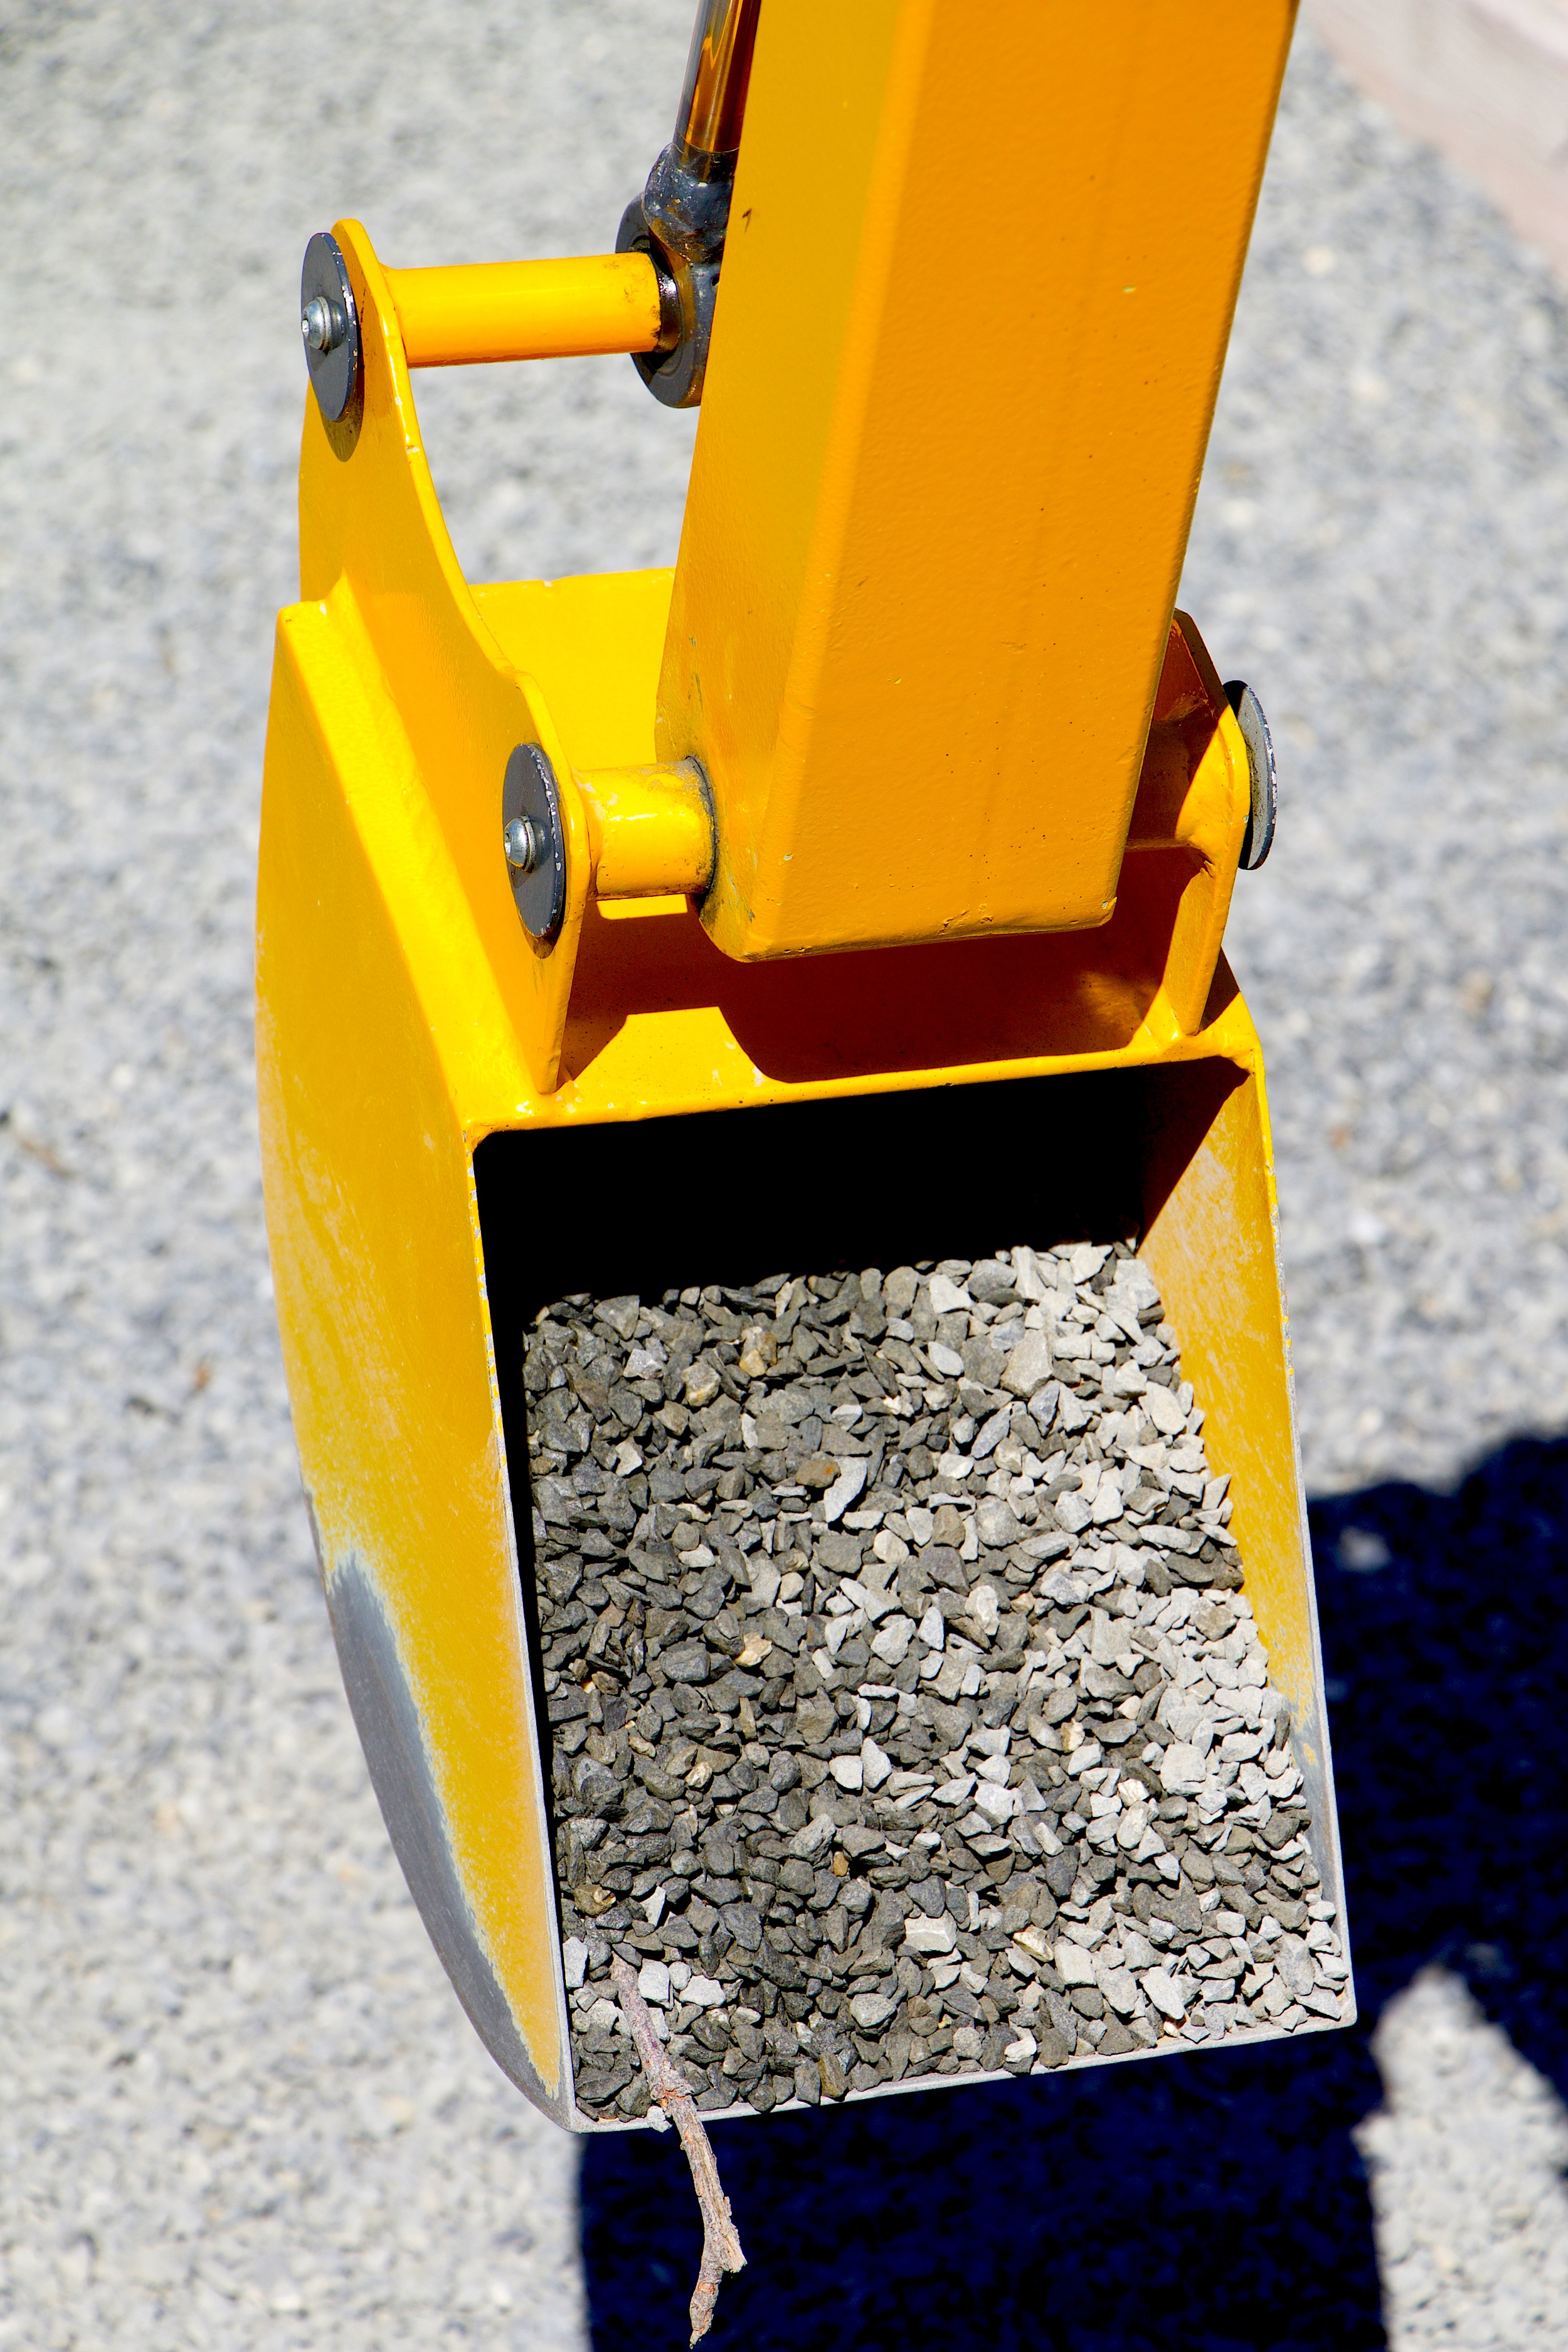
pebble, machine, yellow, product, build, blade, debris, excavators, construction equipment